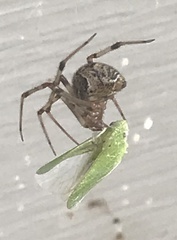
Species: Parasteatoda_tepidariorum